LNER Class O6

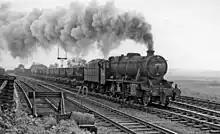
An LNER Class O6 on the Settle - Carlisle line in 1962

The London and North Eastern Railway (LNER) Class O6 was a class of 2-8-0 steam locomotives of the Stanier Class 8F type.